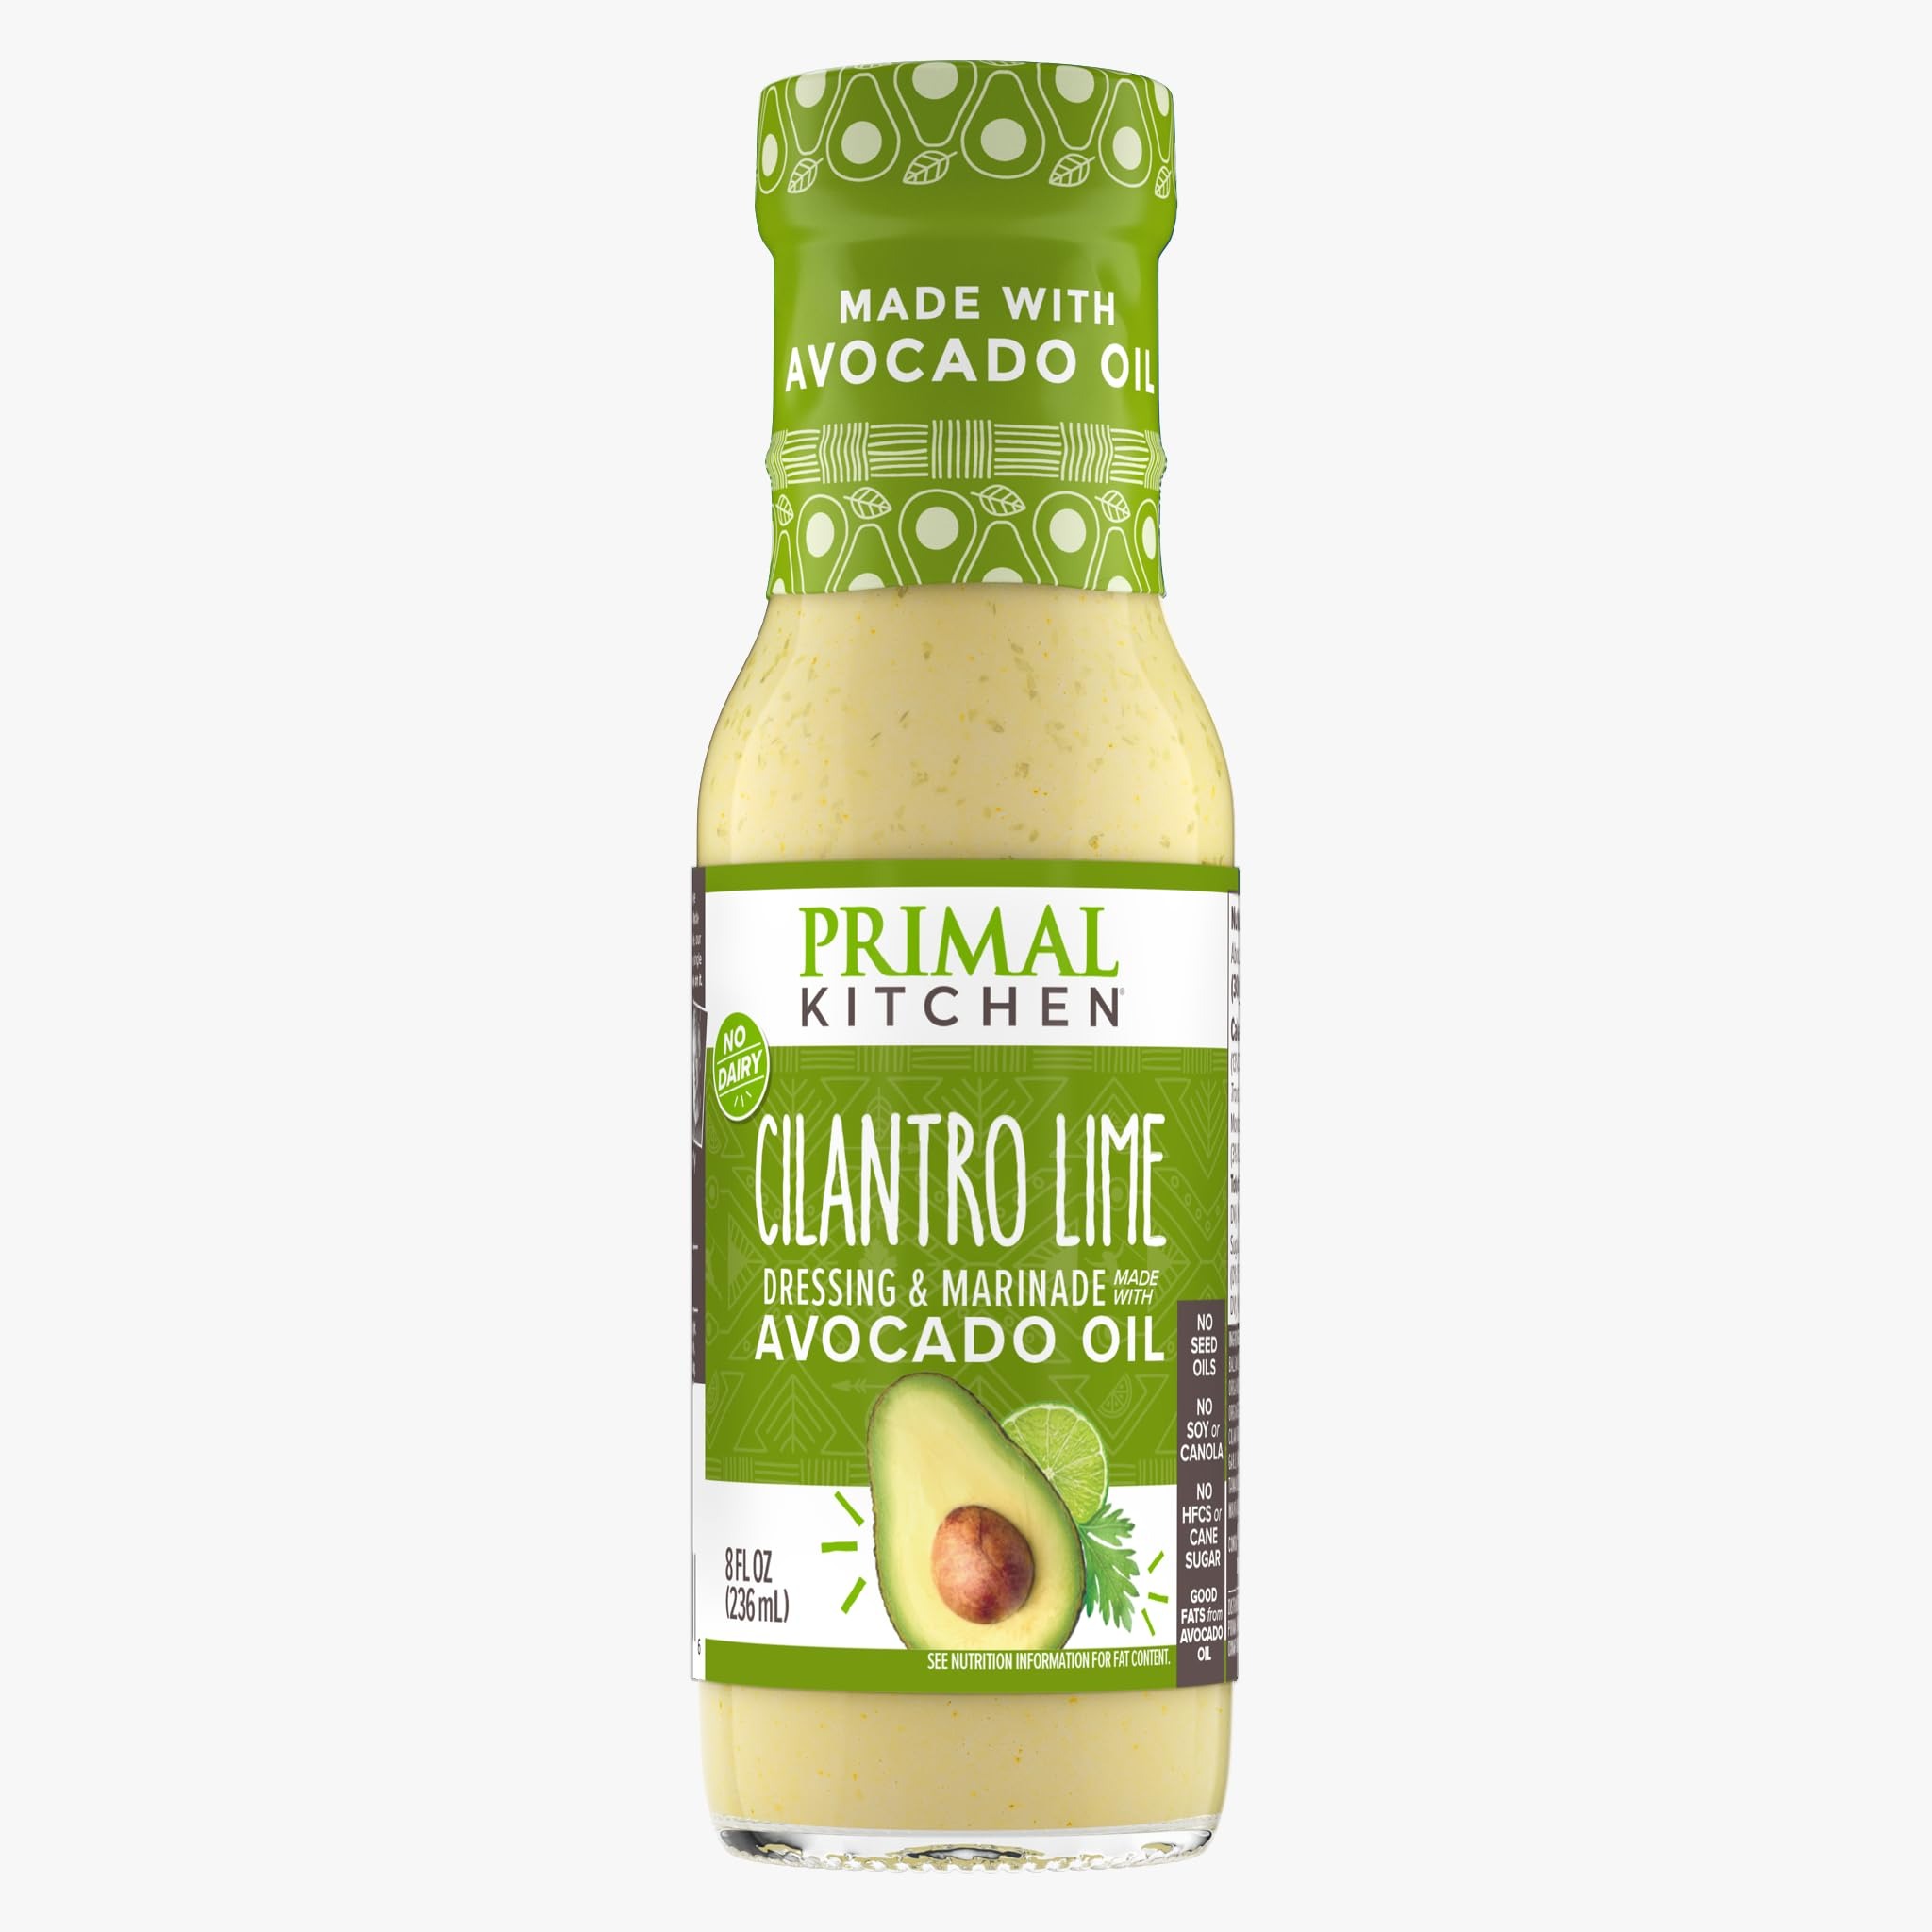
Item Name: PRIMAL KITCHEN Cilantro Lime Dressing, Pack of 1
Bullet Point 1: The package dimension of the product is 10.5"L x 3.4"W x 2.8"H
Bullet Point 2: The package weight of the product is 8 ounces.
Value: 8.0
Unit: Fl Oz

Price: 6.69